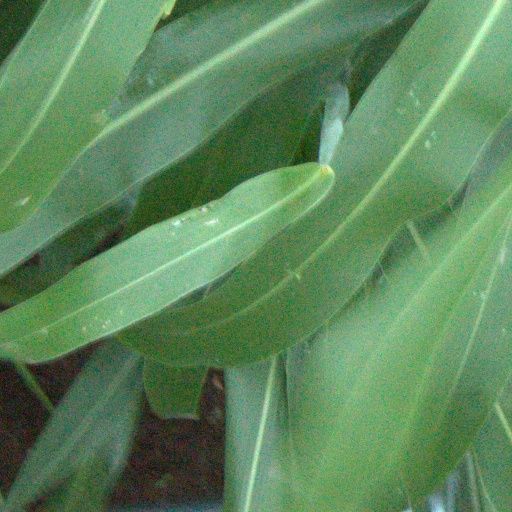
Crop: sorghum